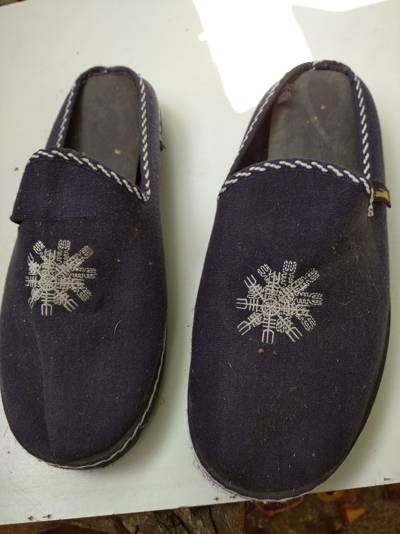
Waste category: shoes